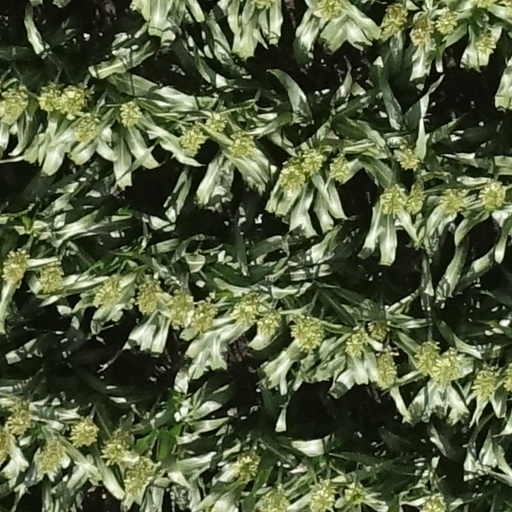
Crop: sorghum